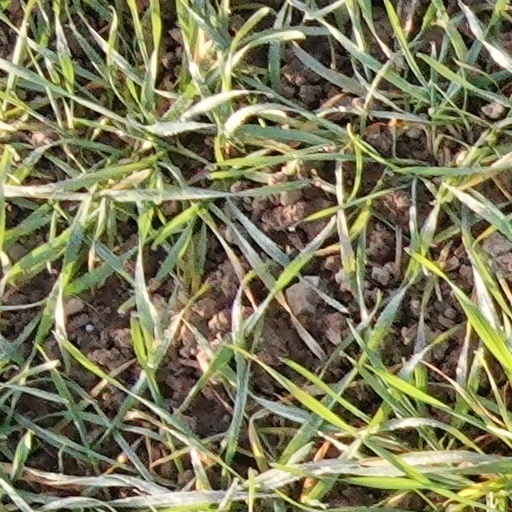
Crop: wheat